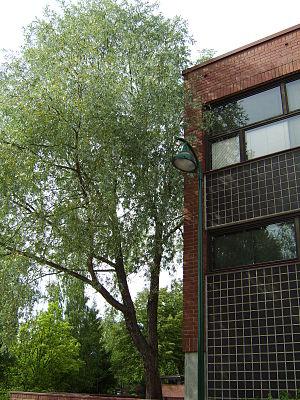
L'école normale de Turku est une école normale située dans le quartier de Varissuo à Turku en Finlande.